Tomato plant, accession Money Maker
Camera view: horizontal (90 deg, fisheye); turntable rotation: 0 degrees
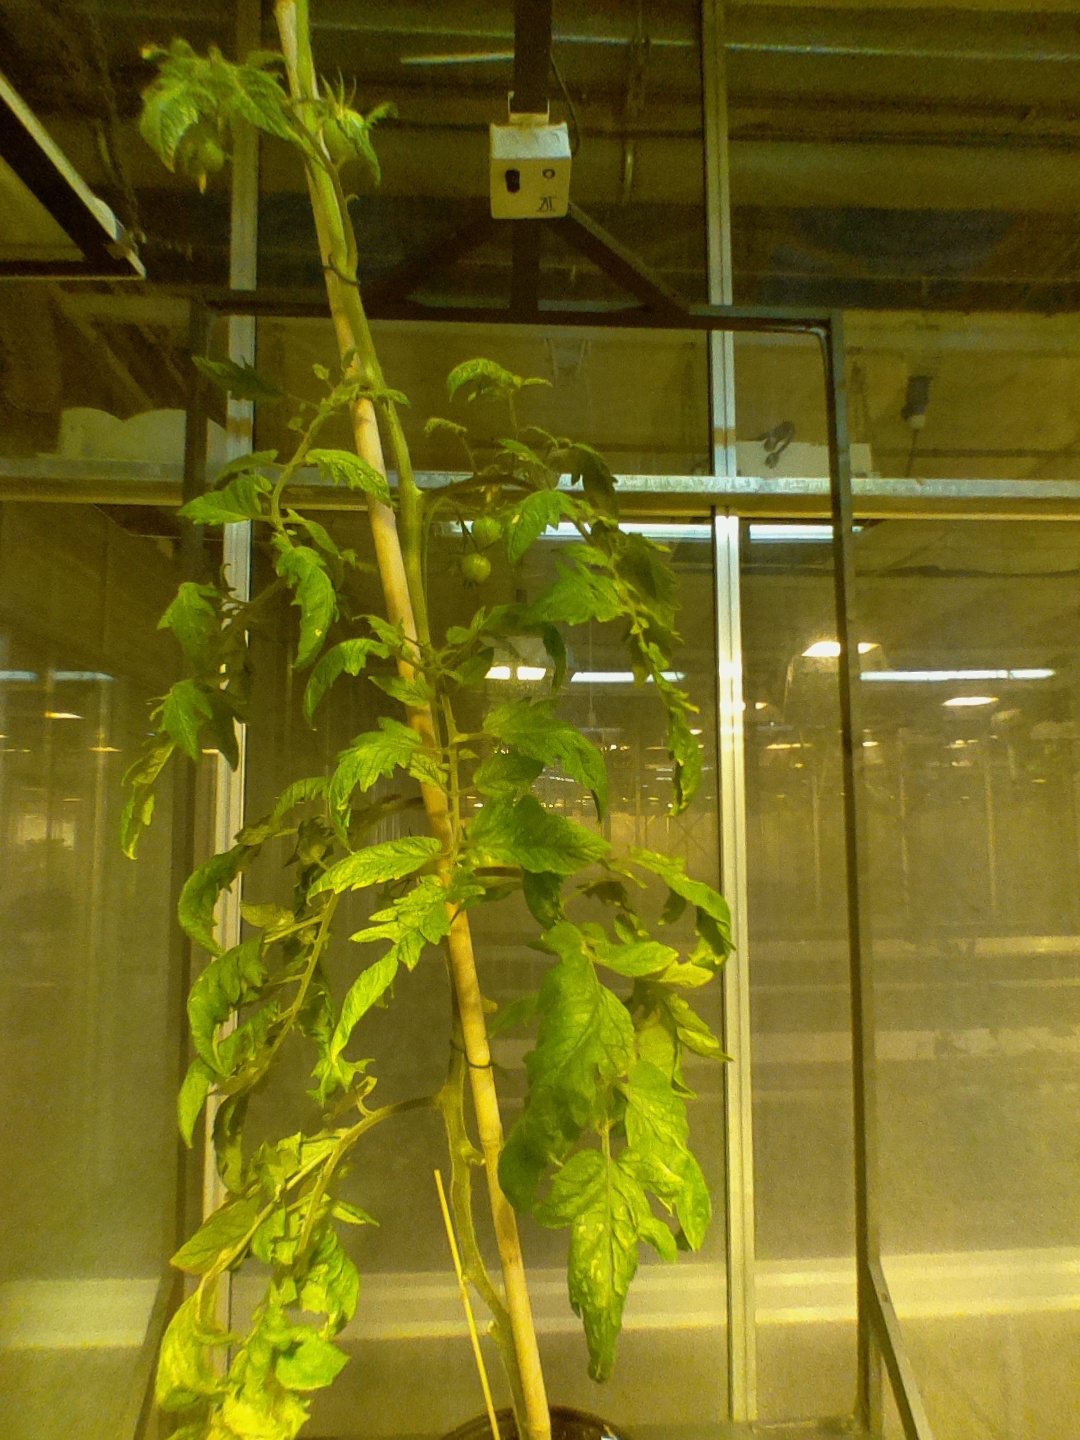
BBCH growth stage 78: 80% -90% of final fruit size